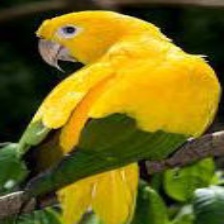
Species: GOLDEN PARAKEET
Scientific name: GUARUBA GUAROUBA